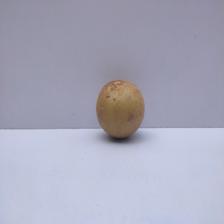
Size: Medium